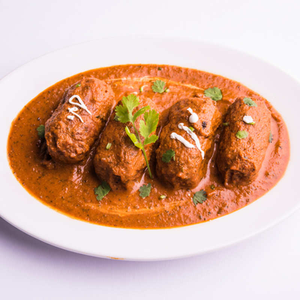
Dish: kofta